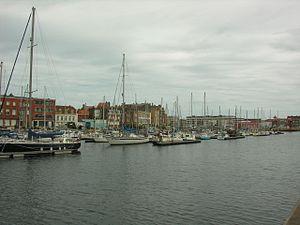
Port de plaisance bassin de commerce de Dunkerque
Dunkerque est une commune française, sous-préfecture du département du Nord.